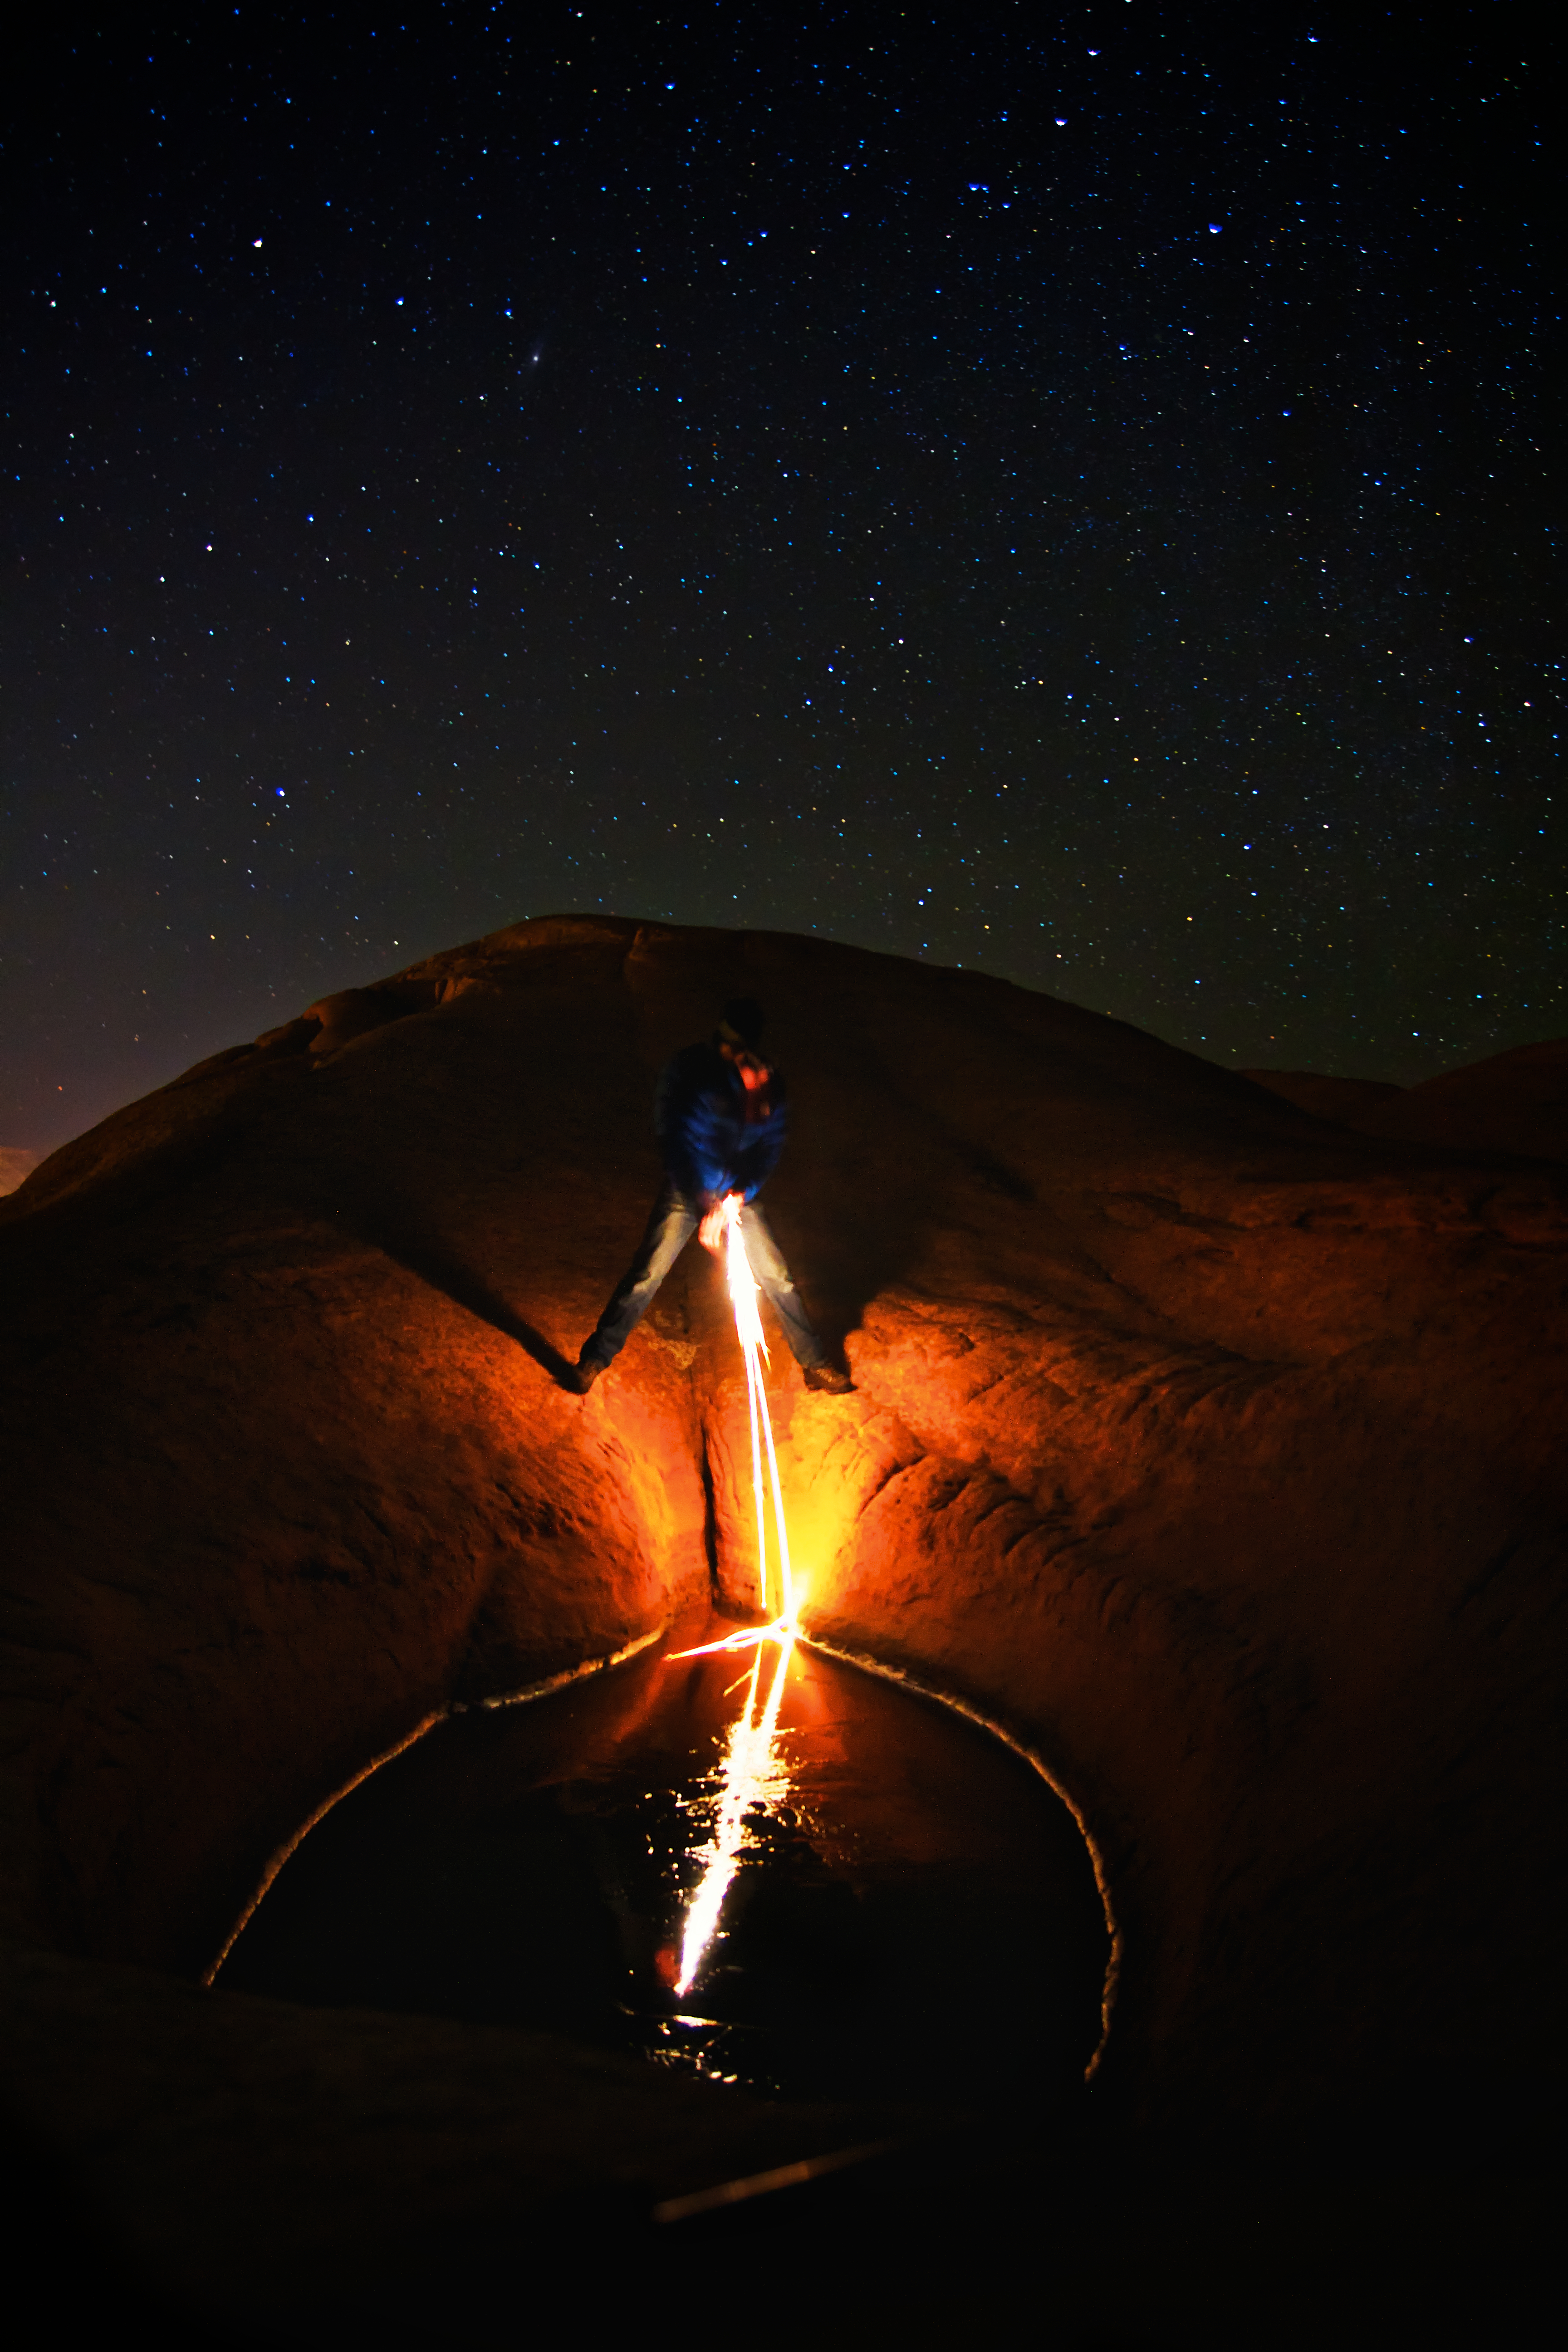
light, night, star, portrait, space, canon, fire, darkness, painting, outer space, long, eos, exposure, stars, canon7d, self, 7d, sparks, tamron1750, flint, screenshot, astronomical object, geological phenomenon